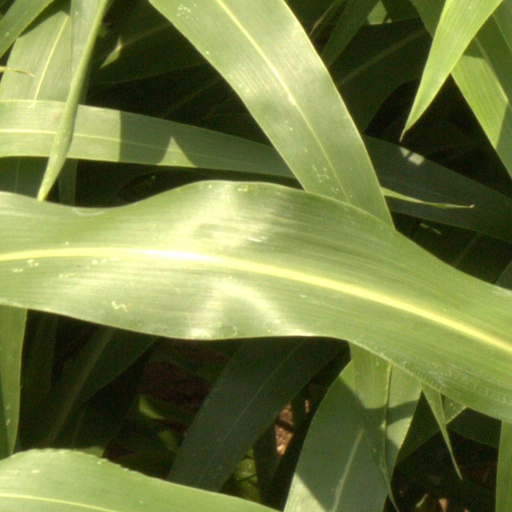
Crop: sorghum